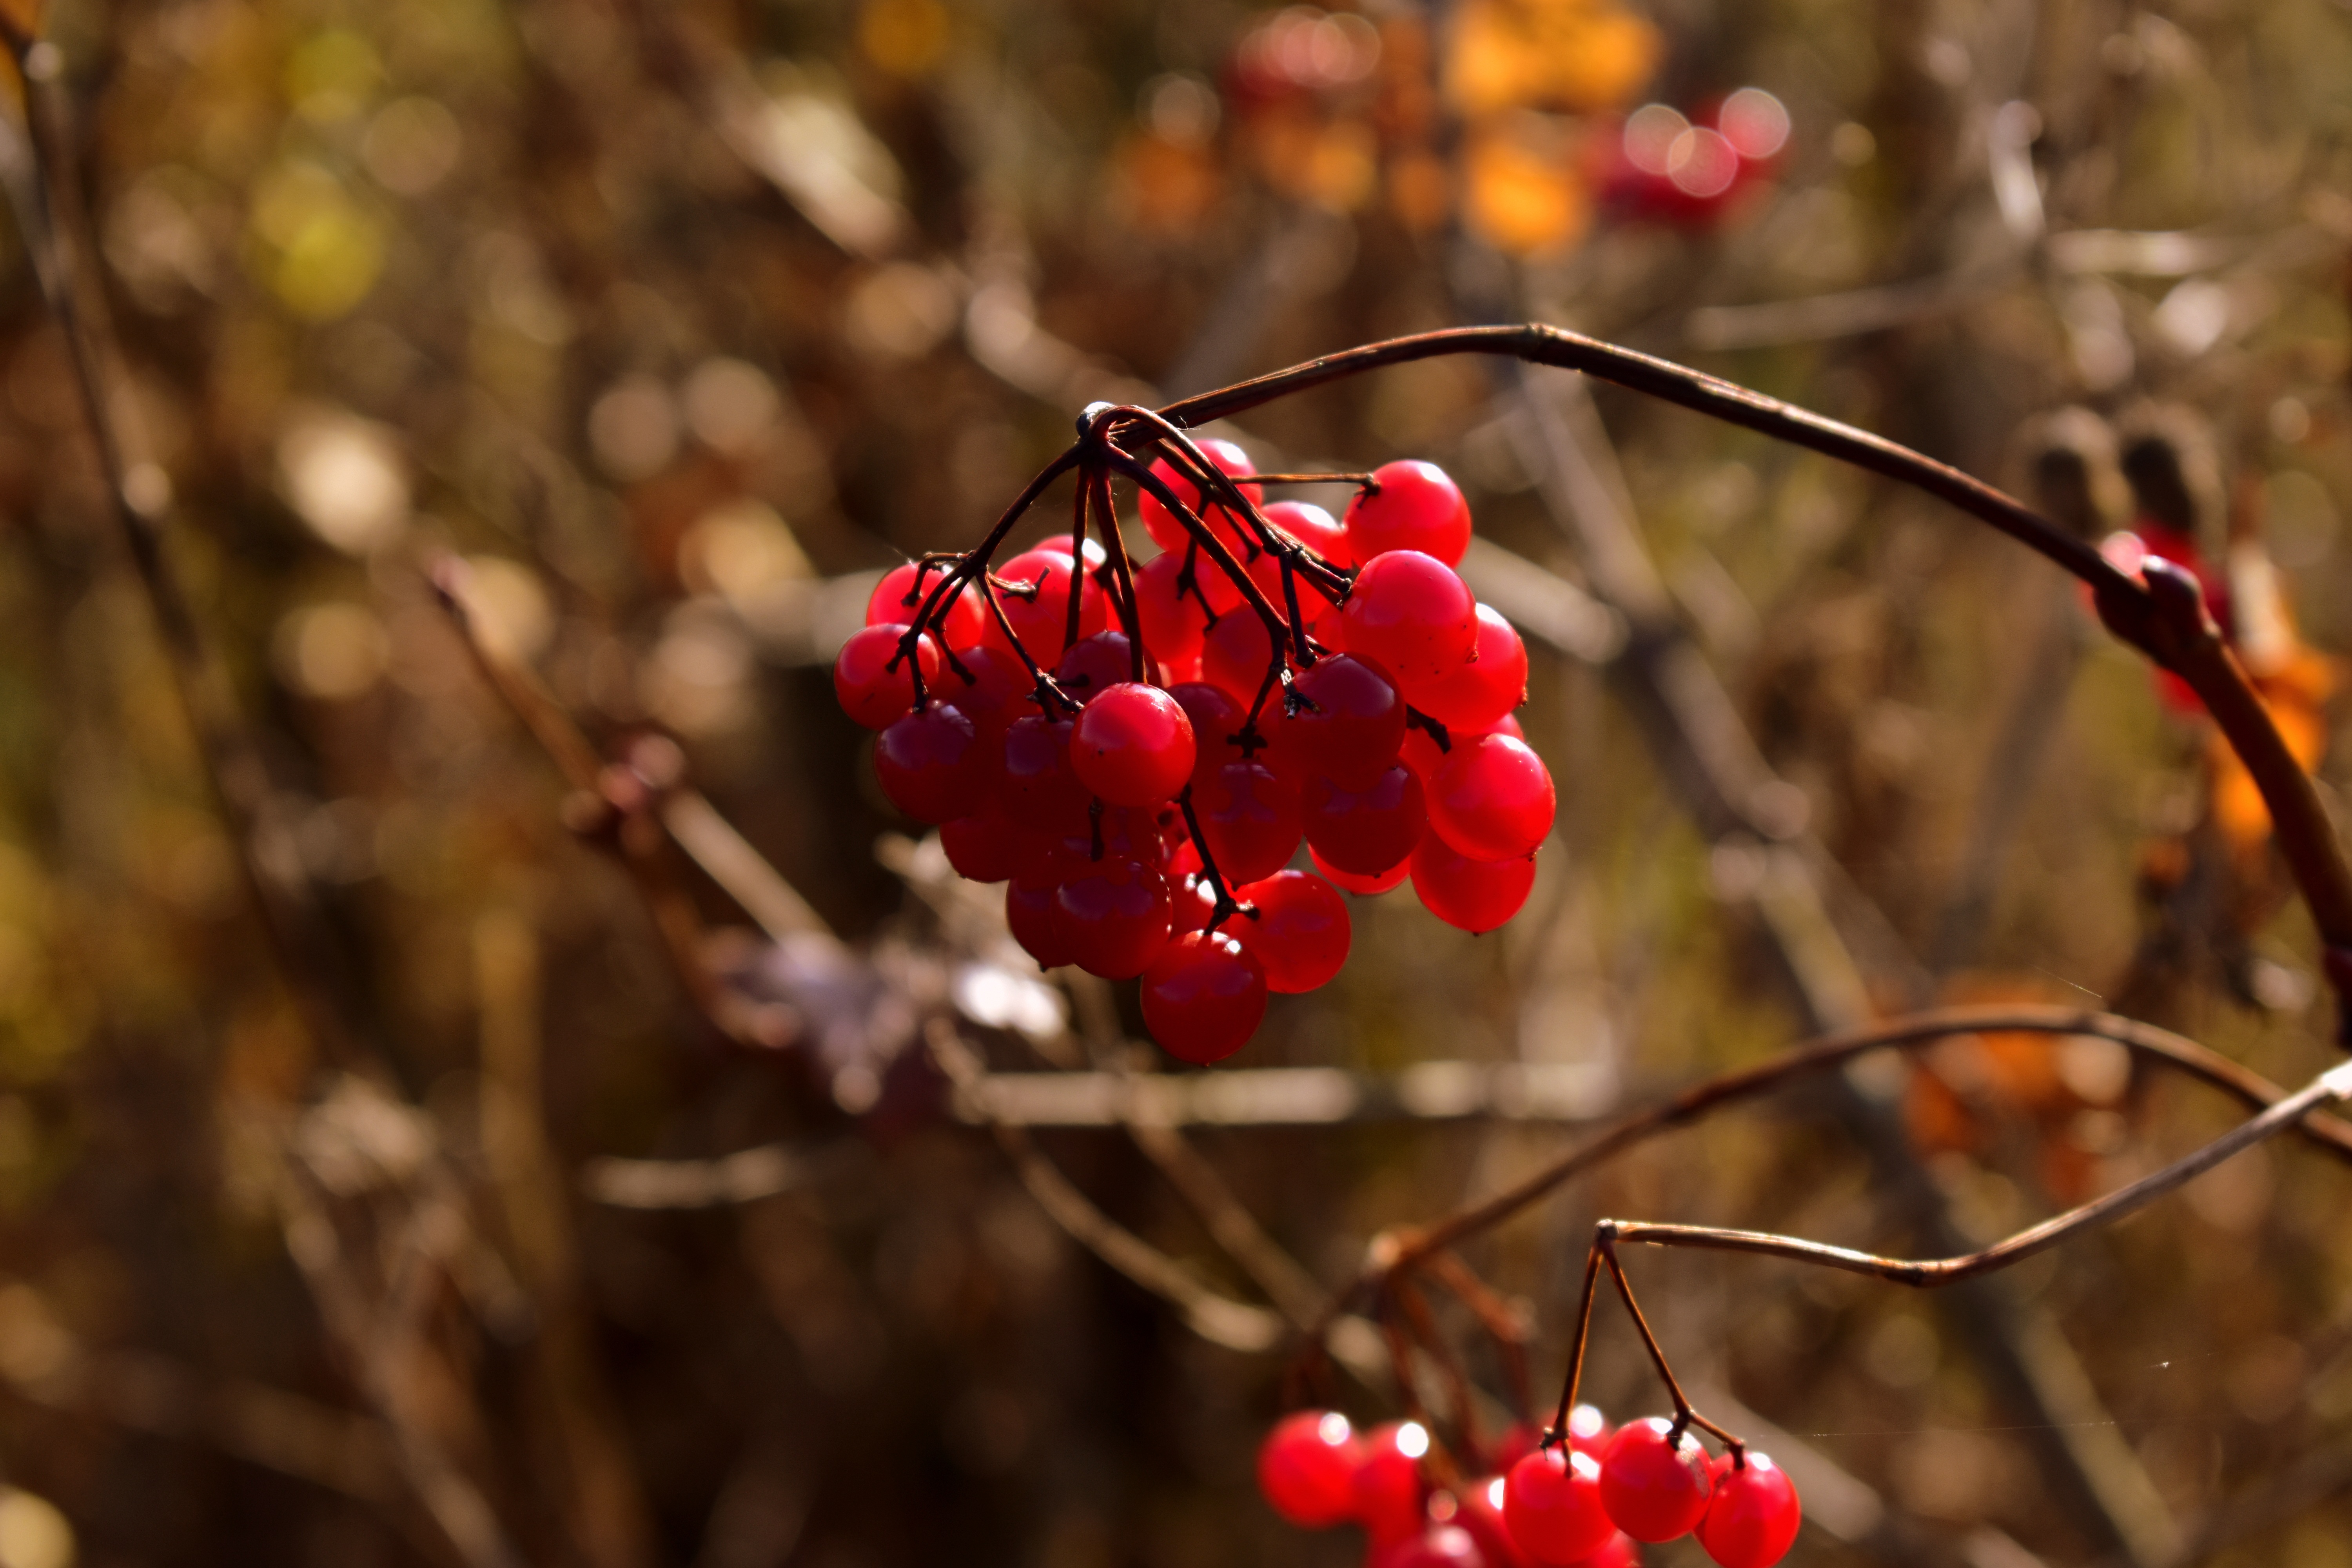
natural, plant, flower, leaf, nature, twig, branch, botany, fruit, berry, woody plant, flowering plant, tree, seedless fruit, freezing, shrub, produce, fruit tree, frost, Superfruit, spring, subshrub, natural landscape, malus, winter, viburnum, prunus, macro photography, rose family, acerola family, arctostaphylos, moschatel family, natural foods, buffaloberries, oleaster, plant stem, rowan, blossom